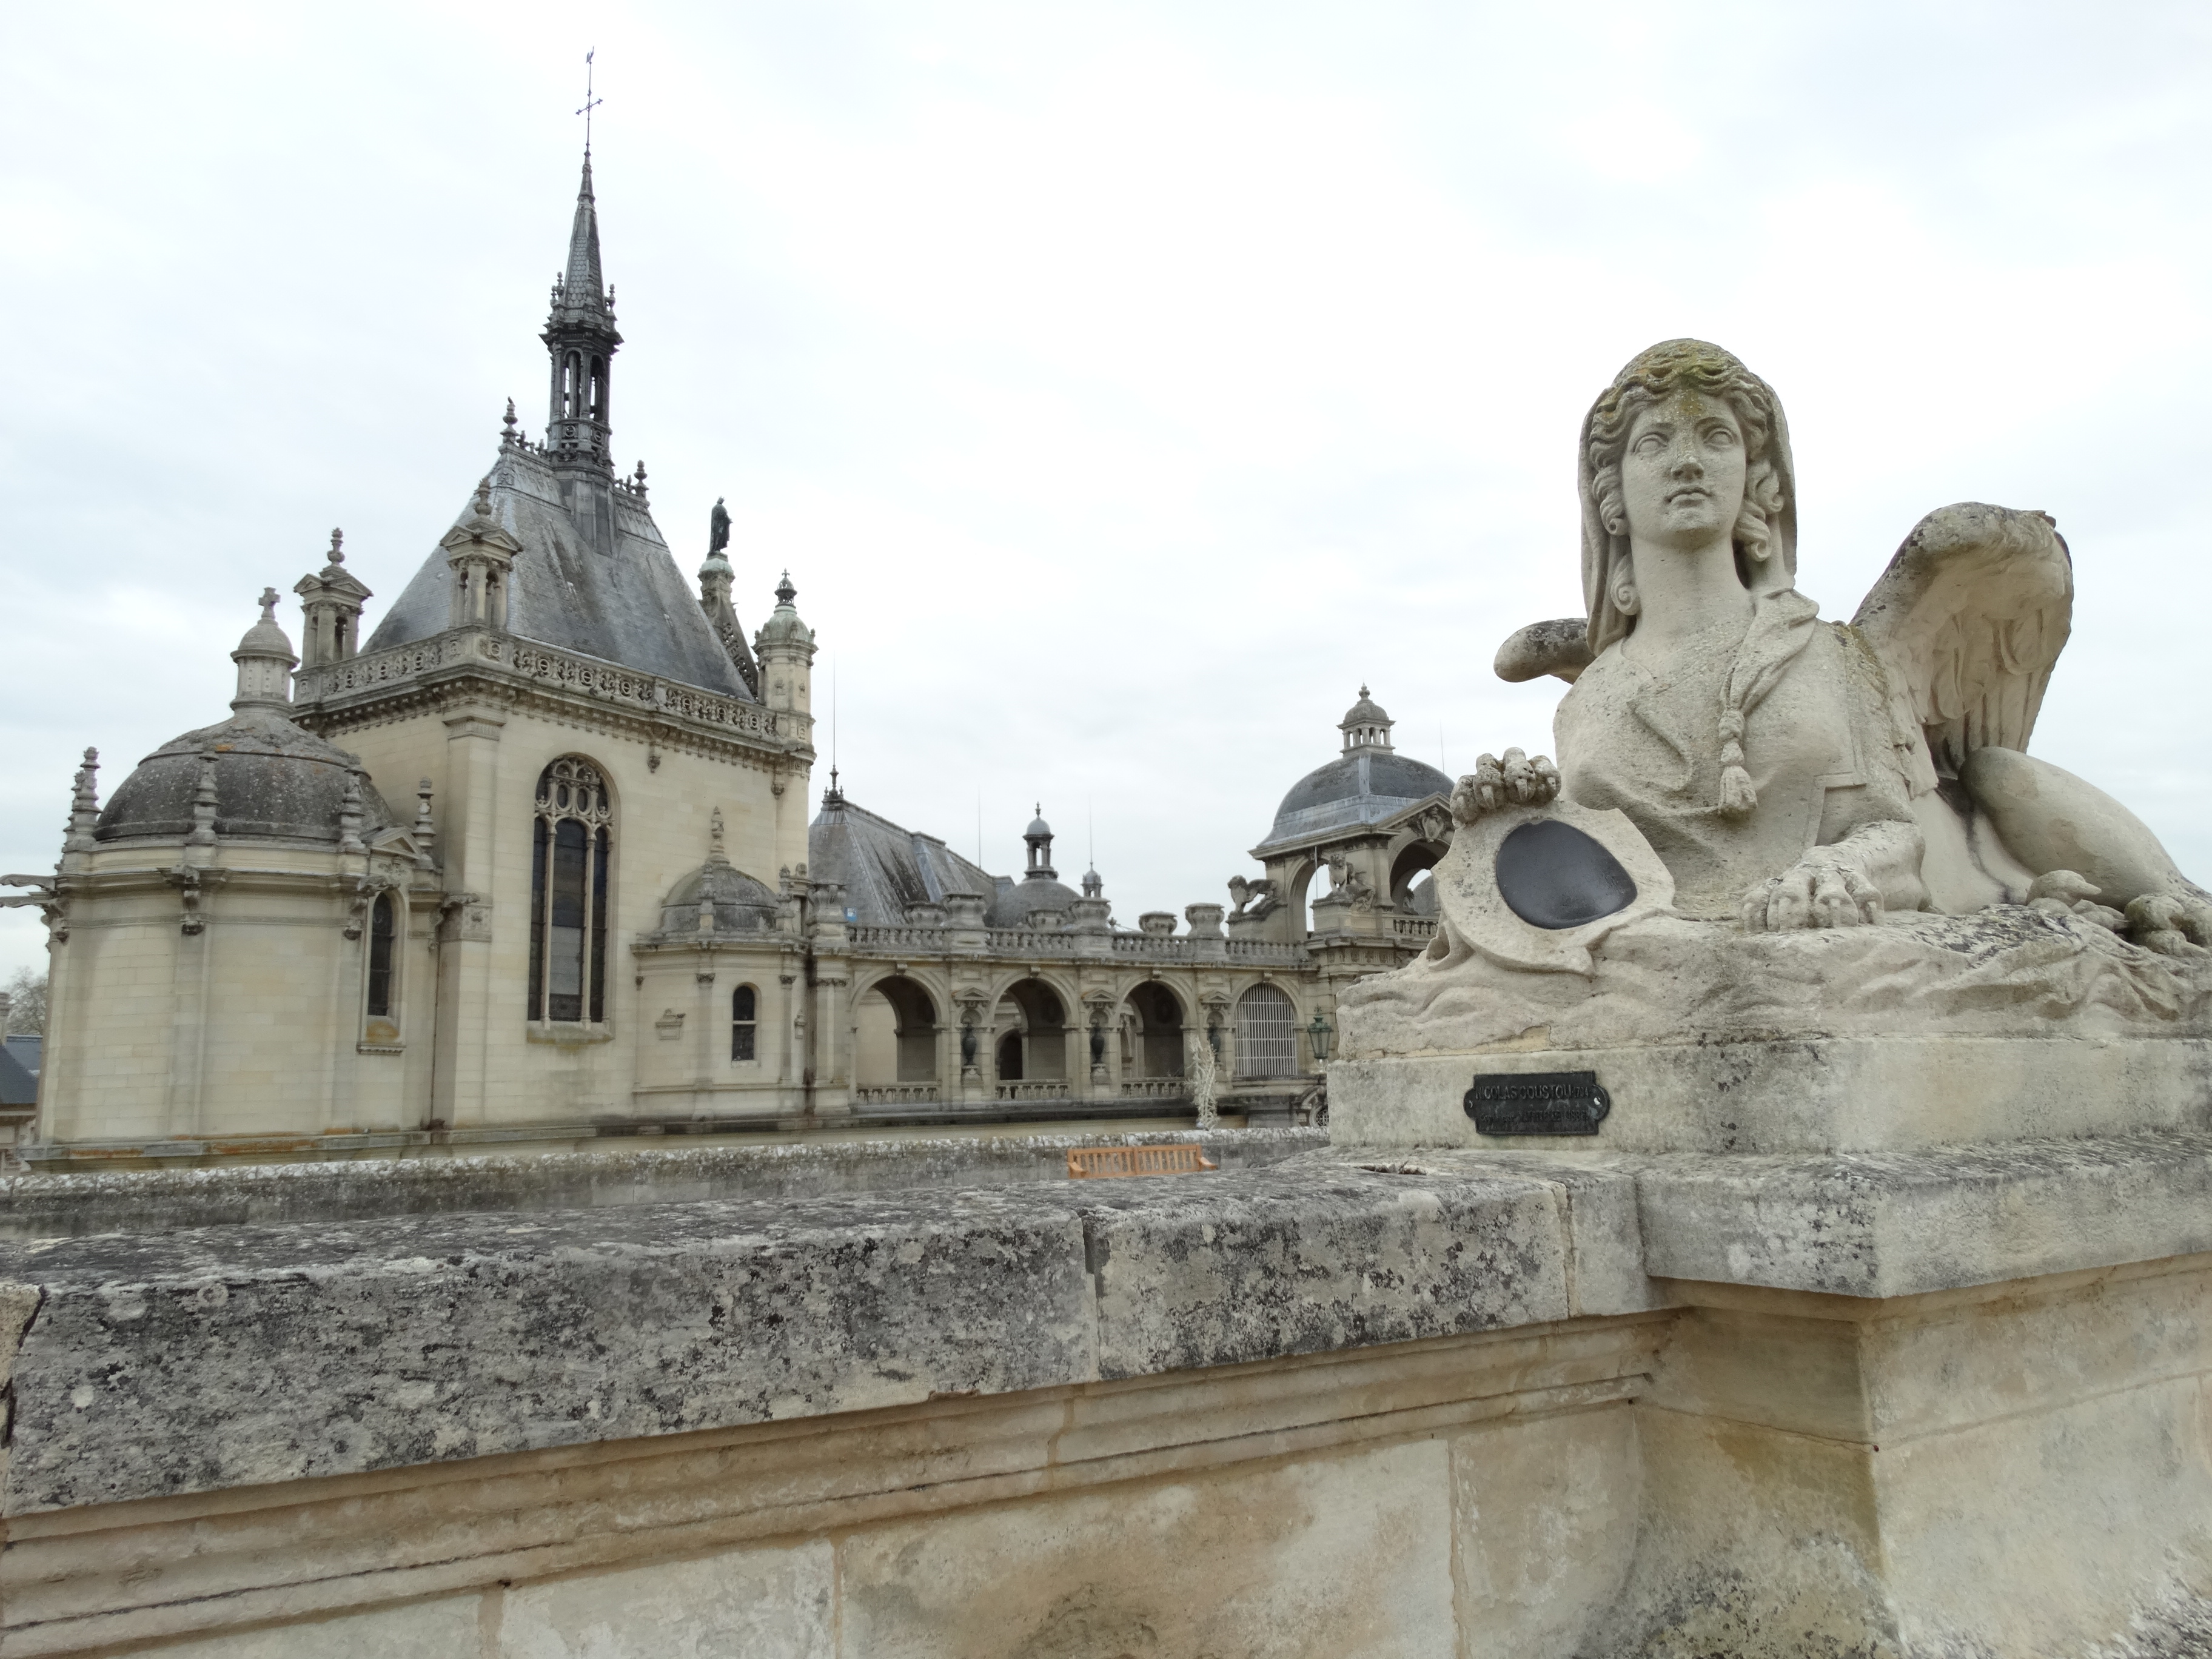
castelo, castle, france, landmark, classical architecture, historic site, architecture, sculpture, building, statue, tourism, stone carving, temple, medieval architecture, place of worship, monument, chateau, stock photography, facade, art, palace, byzantine architecture, vacation, national historic landmark, tourist attraction, basilica